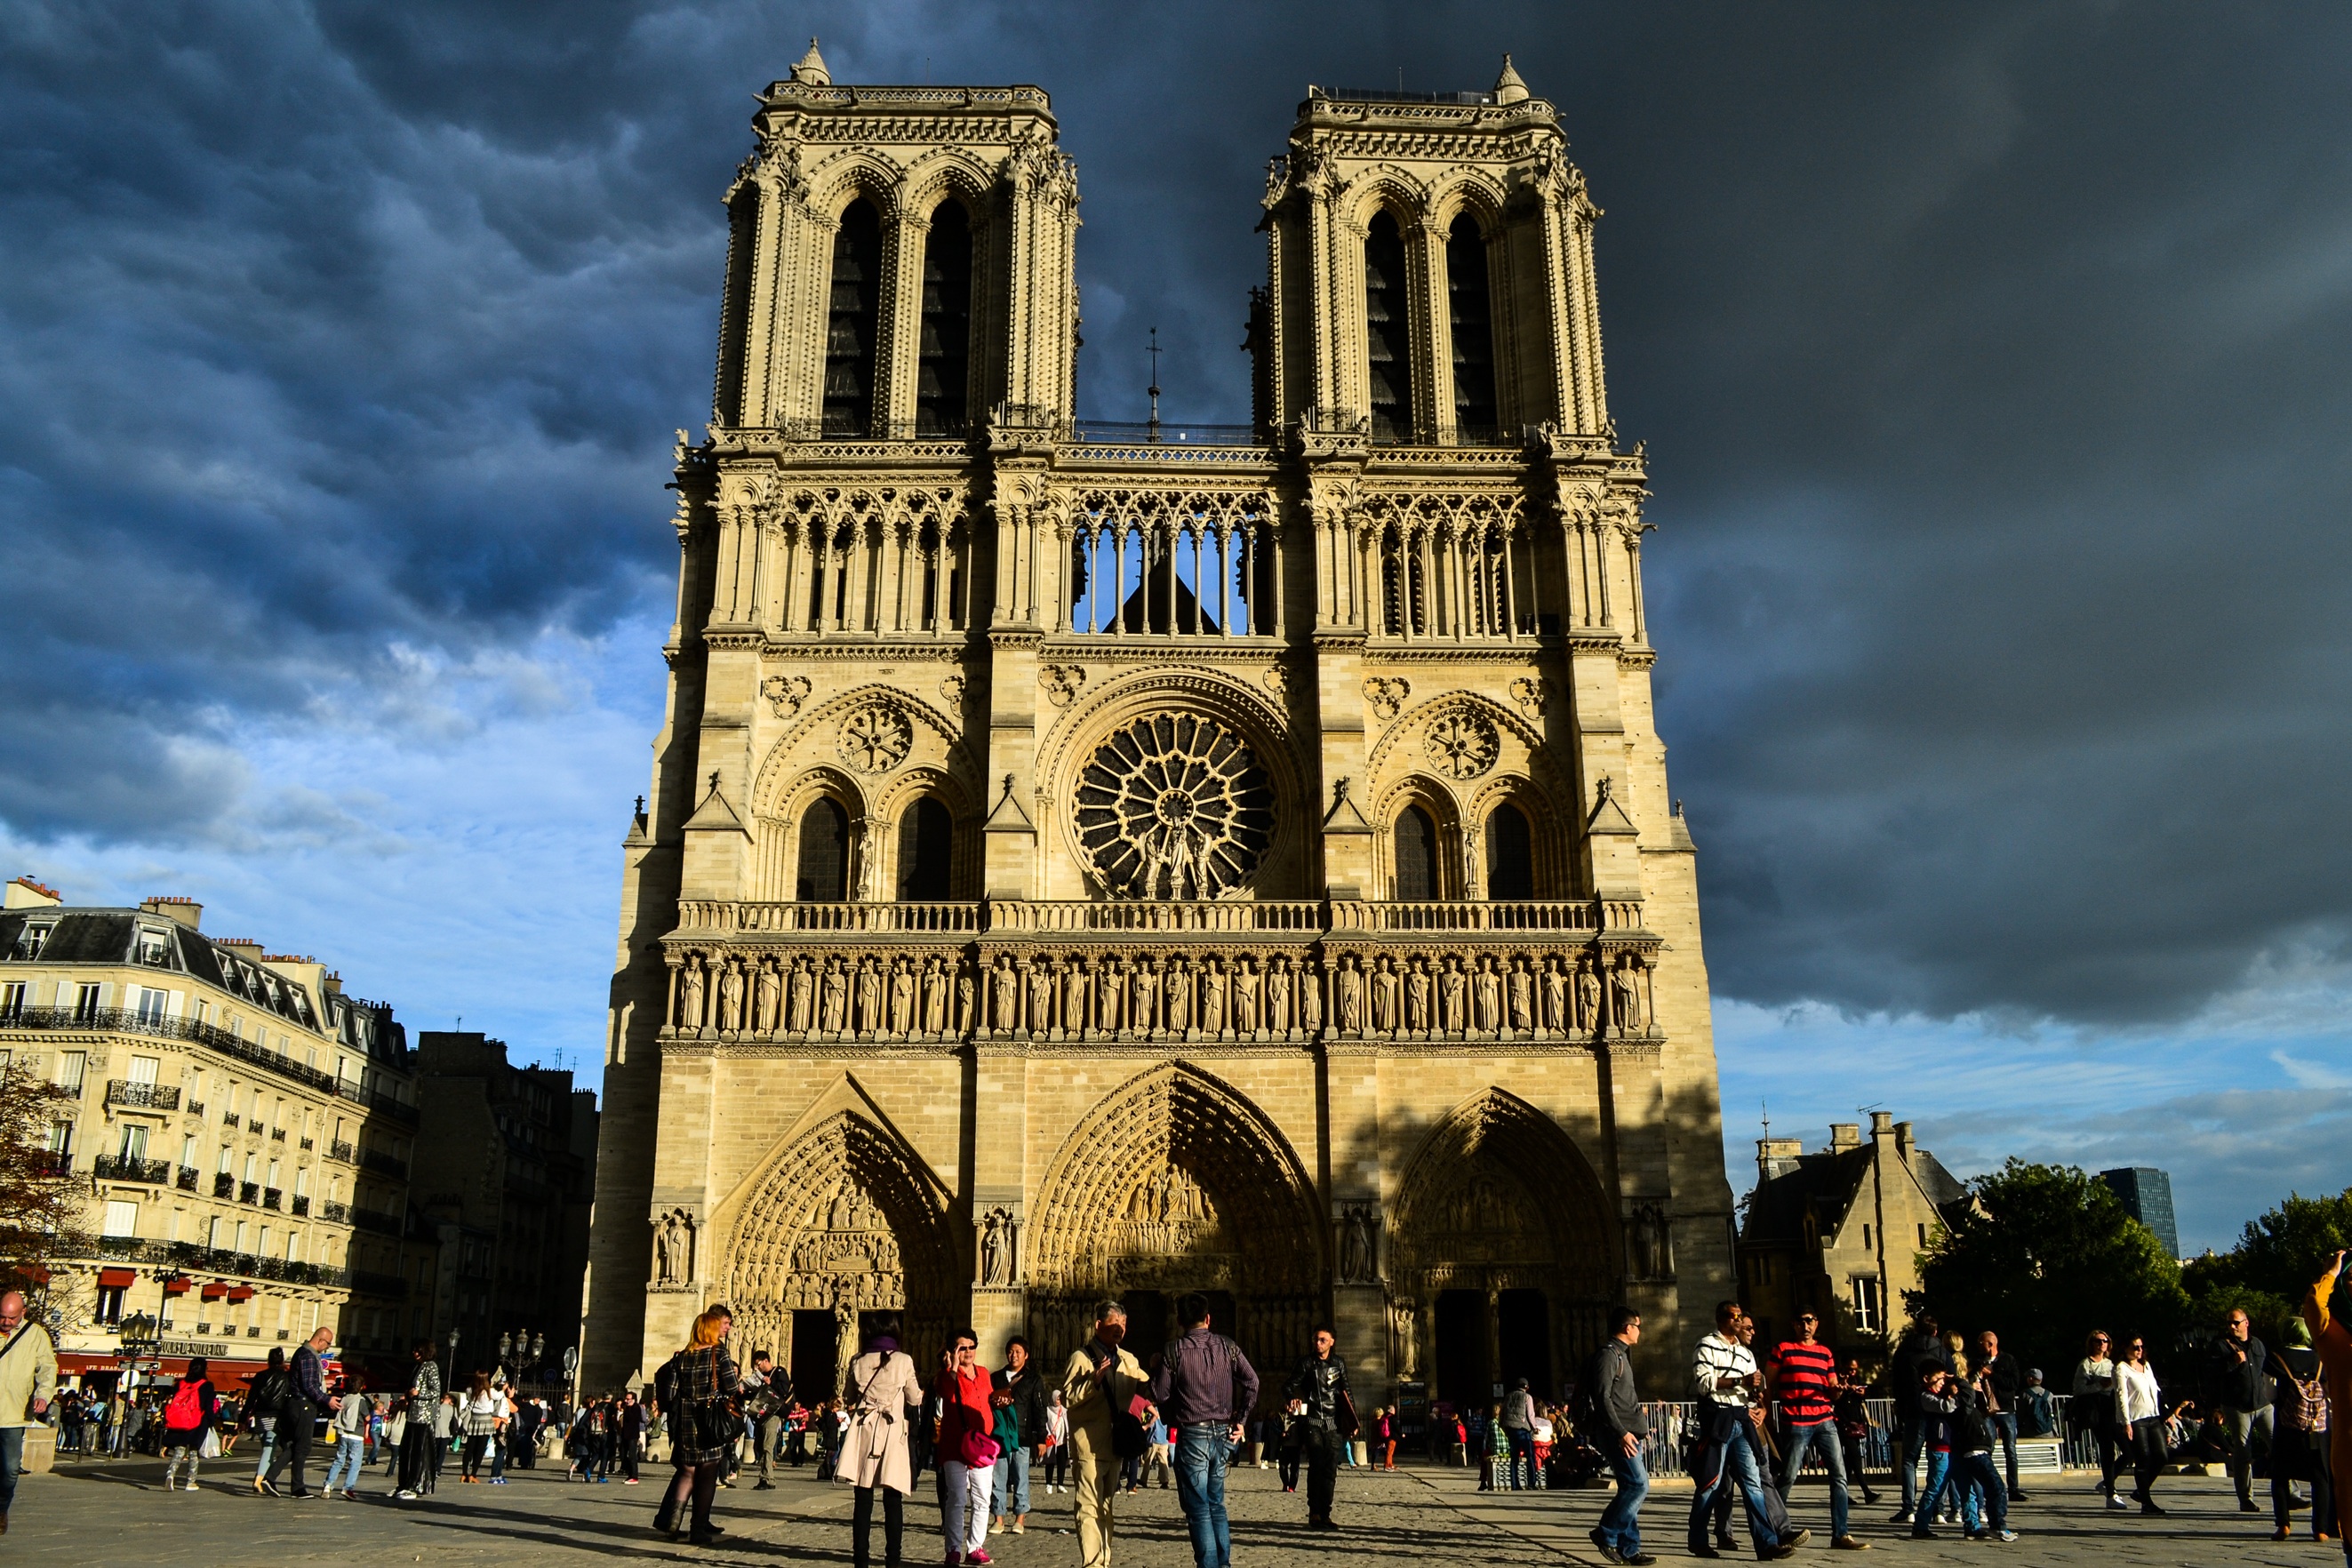
architecture, building, city, monument, cityscape, tower, plaza, landmark, facade, church, cathedral, tourism, place of worship, town square, basilica